Spiders on a Web

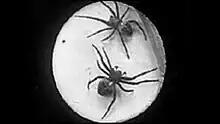
Screencap from the film

Spiders on a Web is a 1900 British short silent documentary film, directed by George Albert Smith, featuring a single shot close-up of two spiders trapped in an enclosure (not on a web as indicated in the title). The film is, according to Michael Brooke of BFI Screenonline, "less formally ambitious" than the director's "groundbreaking multiple close-up study "Grandma's Reading Glass (1900)," made the same year, but is nonetheless, "one of the earliest British examples of close-up natural history photography, predating Percy Smith's insect studies by a decade."